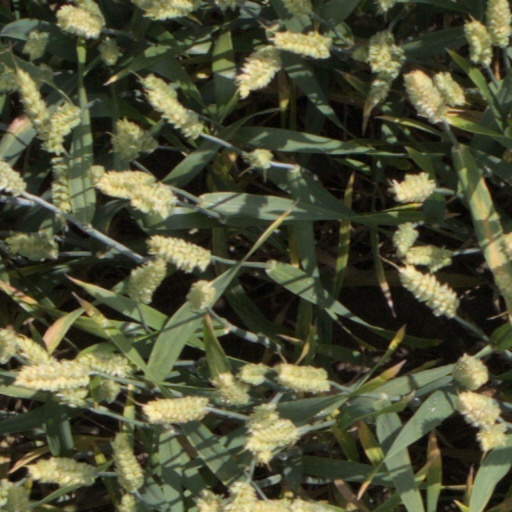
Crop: wheat